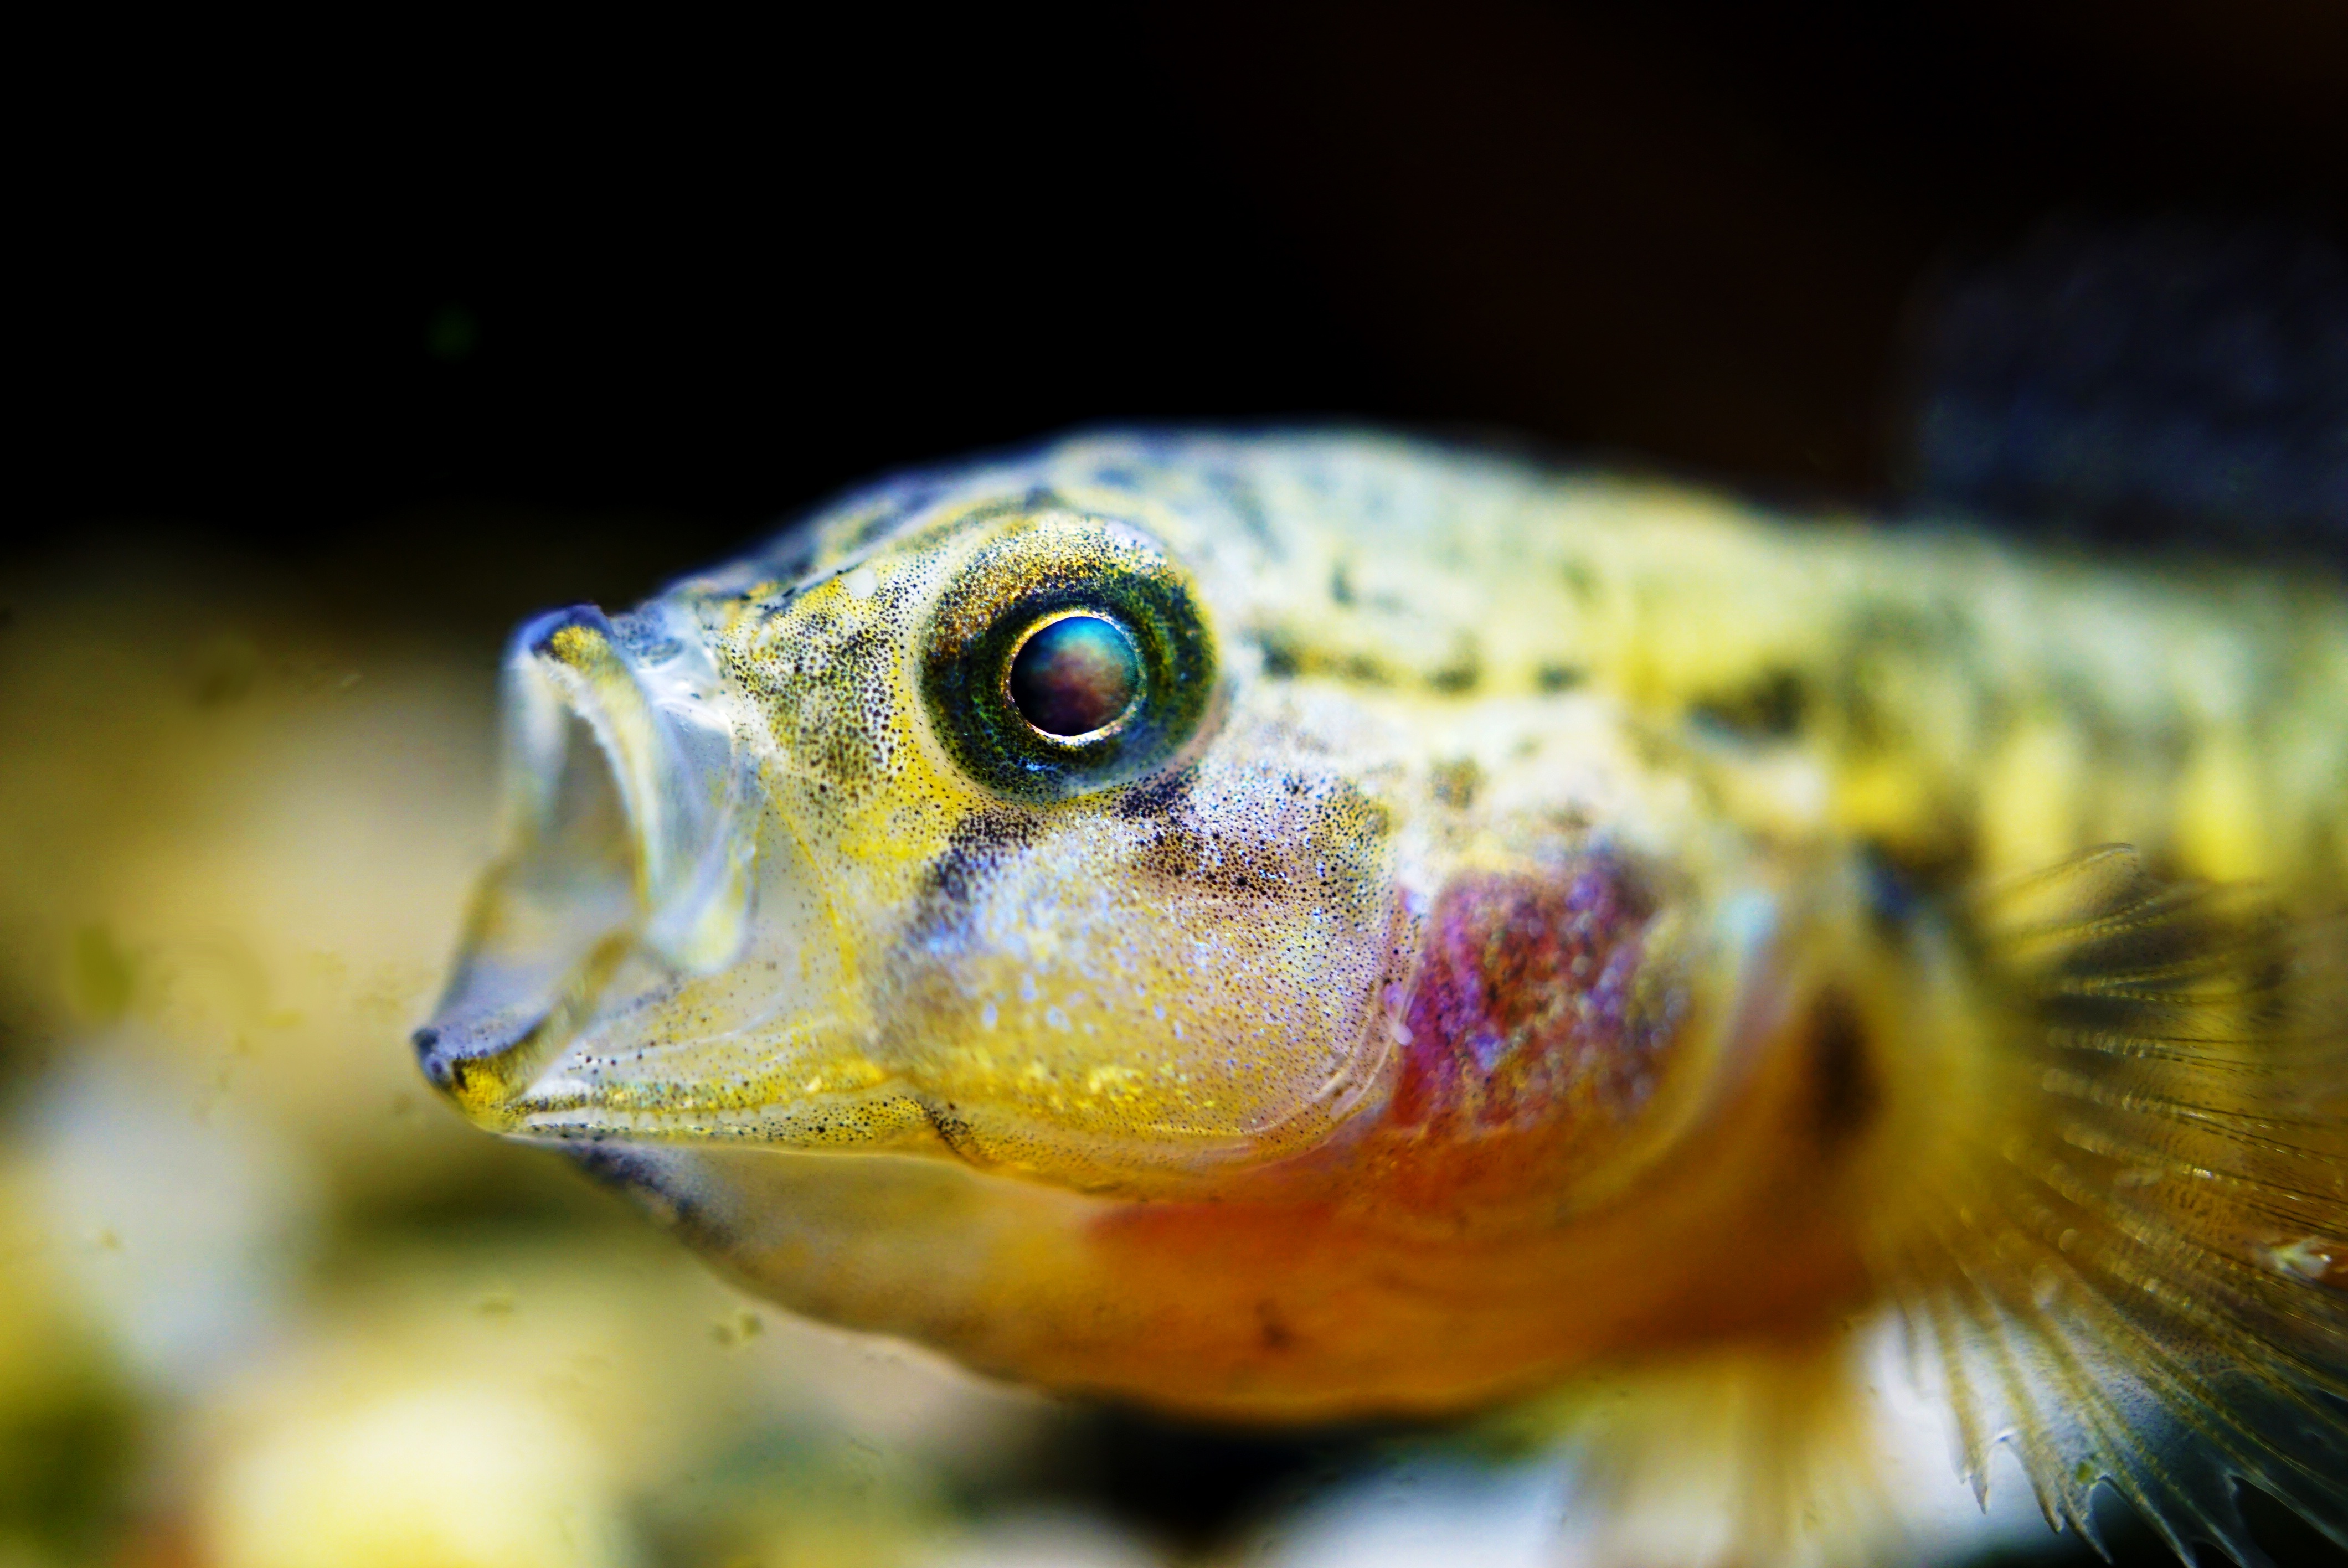
photography, wildlife, underwater, biology, fish, fauna, mouth, fin, close up, aquarium, eye, vertebrate, gill, macro photography, marine biology